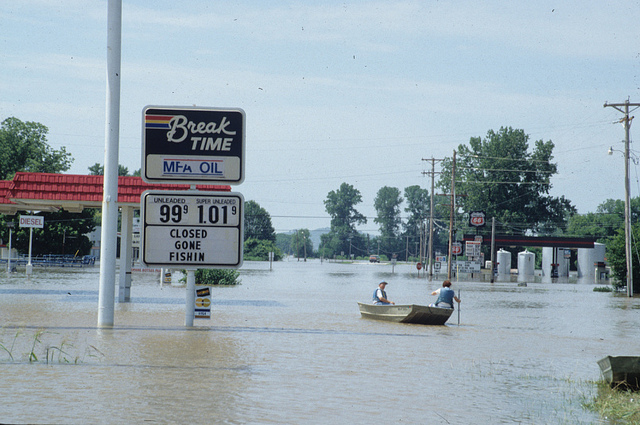
During a flood, some people take heir boat out to get around

People are using a boat to travel through a flooded town.

A flooded area by a gas station where two people riding a boat.

A flooded area with a couple of people riding a boat.

Two people floating in a boat on a flooded street.